HMS St Albans (F83)

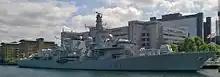
"St Albans", after refit, moored at South Quay, London in 2015

"St Albans" entered refit in Devonport in July 2019, led by Babcock defence firm. Her refit required around 1.2 million working hours and involved replacing all four diesel engines, installing LED lighting, adapting the ship for the future anti-surface guided weapon system Sea Venom, replacing the original Sea Wolf air defence system with Sea Ceptor, upgrading the ships sensors with the new Type 997 Artisan air-search radar and fitting the submarine-hunting Type 2150 sonar in place of 2050. "St Albans" became the Royal Navy's most advanced frigate, thanks to those improvements. The vessel returned to sea for trials in March 2024.